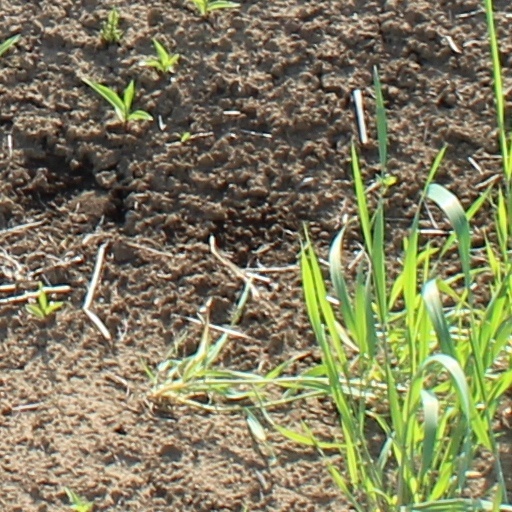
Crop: wheat